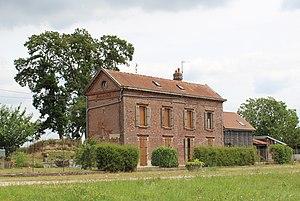
L'ancienne gare.
La ligne de Laon au Cateau était une ligne de chemin de fer d'une longueur de 77 kilomètres reliant la gare de Laon, chef-lieu du département de l'Aisne, à celle du Cateau, dans le département du Nord, sur la grande ligne Paris - Bruxelles.
Puisieux-et-Clanlieu est une commune française située dans le département de l'Aisne, en région Hauts-de-France.